Shawn Wilkins

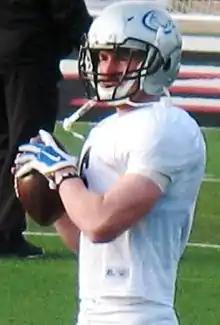
Shawn Wilkins

Shawn Wilkins (born October 16, 1994) is an American football player (quarterback and wide receiver).